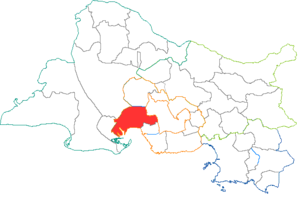
Situation du canton dans le département des Bouches du Rhône (France)
Le canton d'Istres-Sud est une ancienne division administrative française située dans le département des Bouches-du-Rhône, dans l'arrondissement d'Istres.